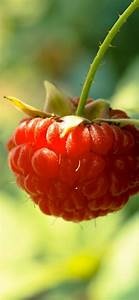
Label: raspberry